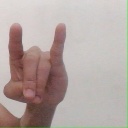
अक्षर: च